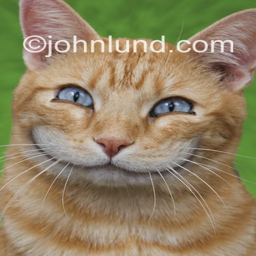
funny , silly picture of an orange tabby cat with a huge smile and twinkling blue eyes against a green background .